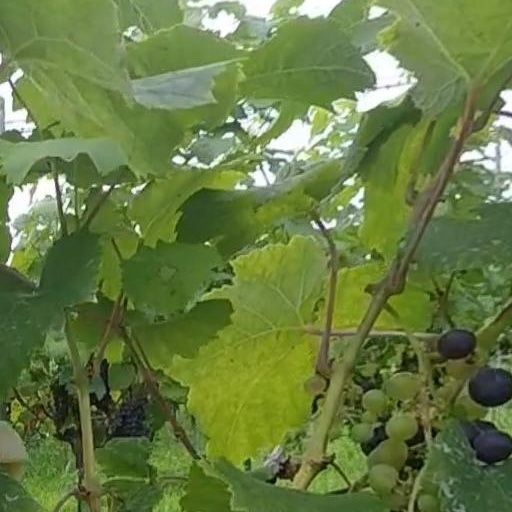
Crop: grape